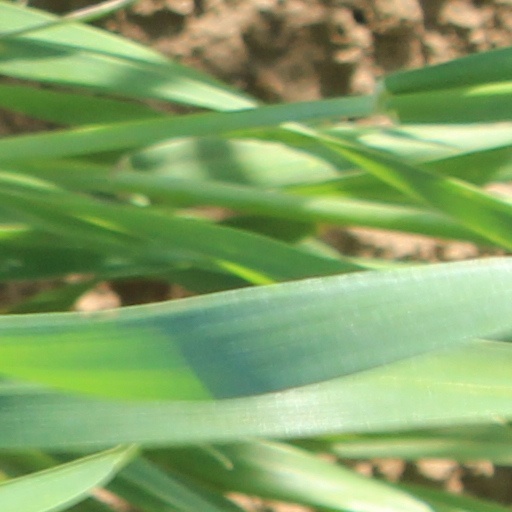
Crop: wheat